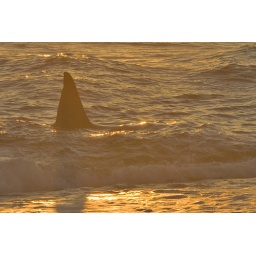
Mel is cruising very close to the beach looking for sea lion pups in the last day light.